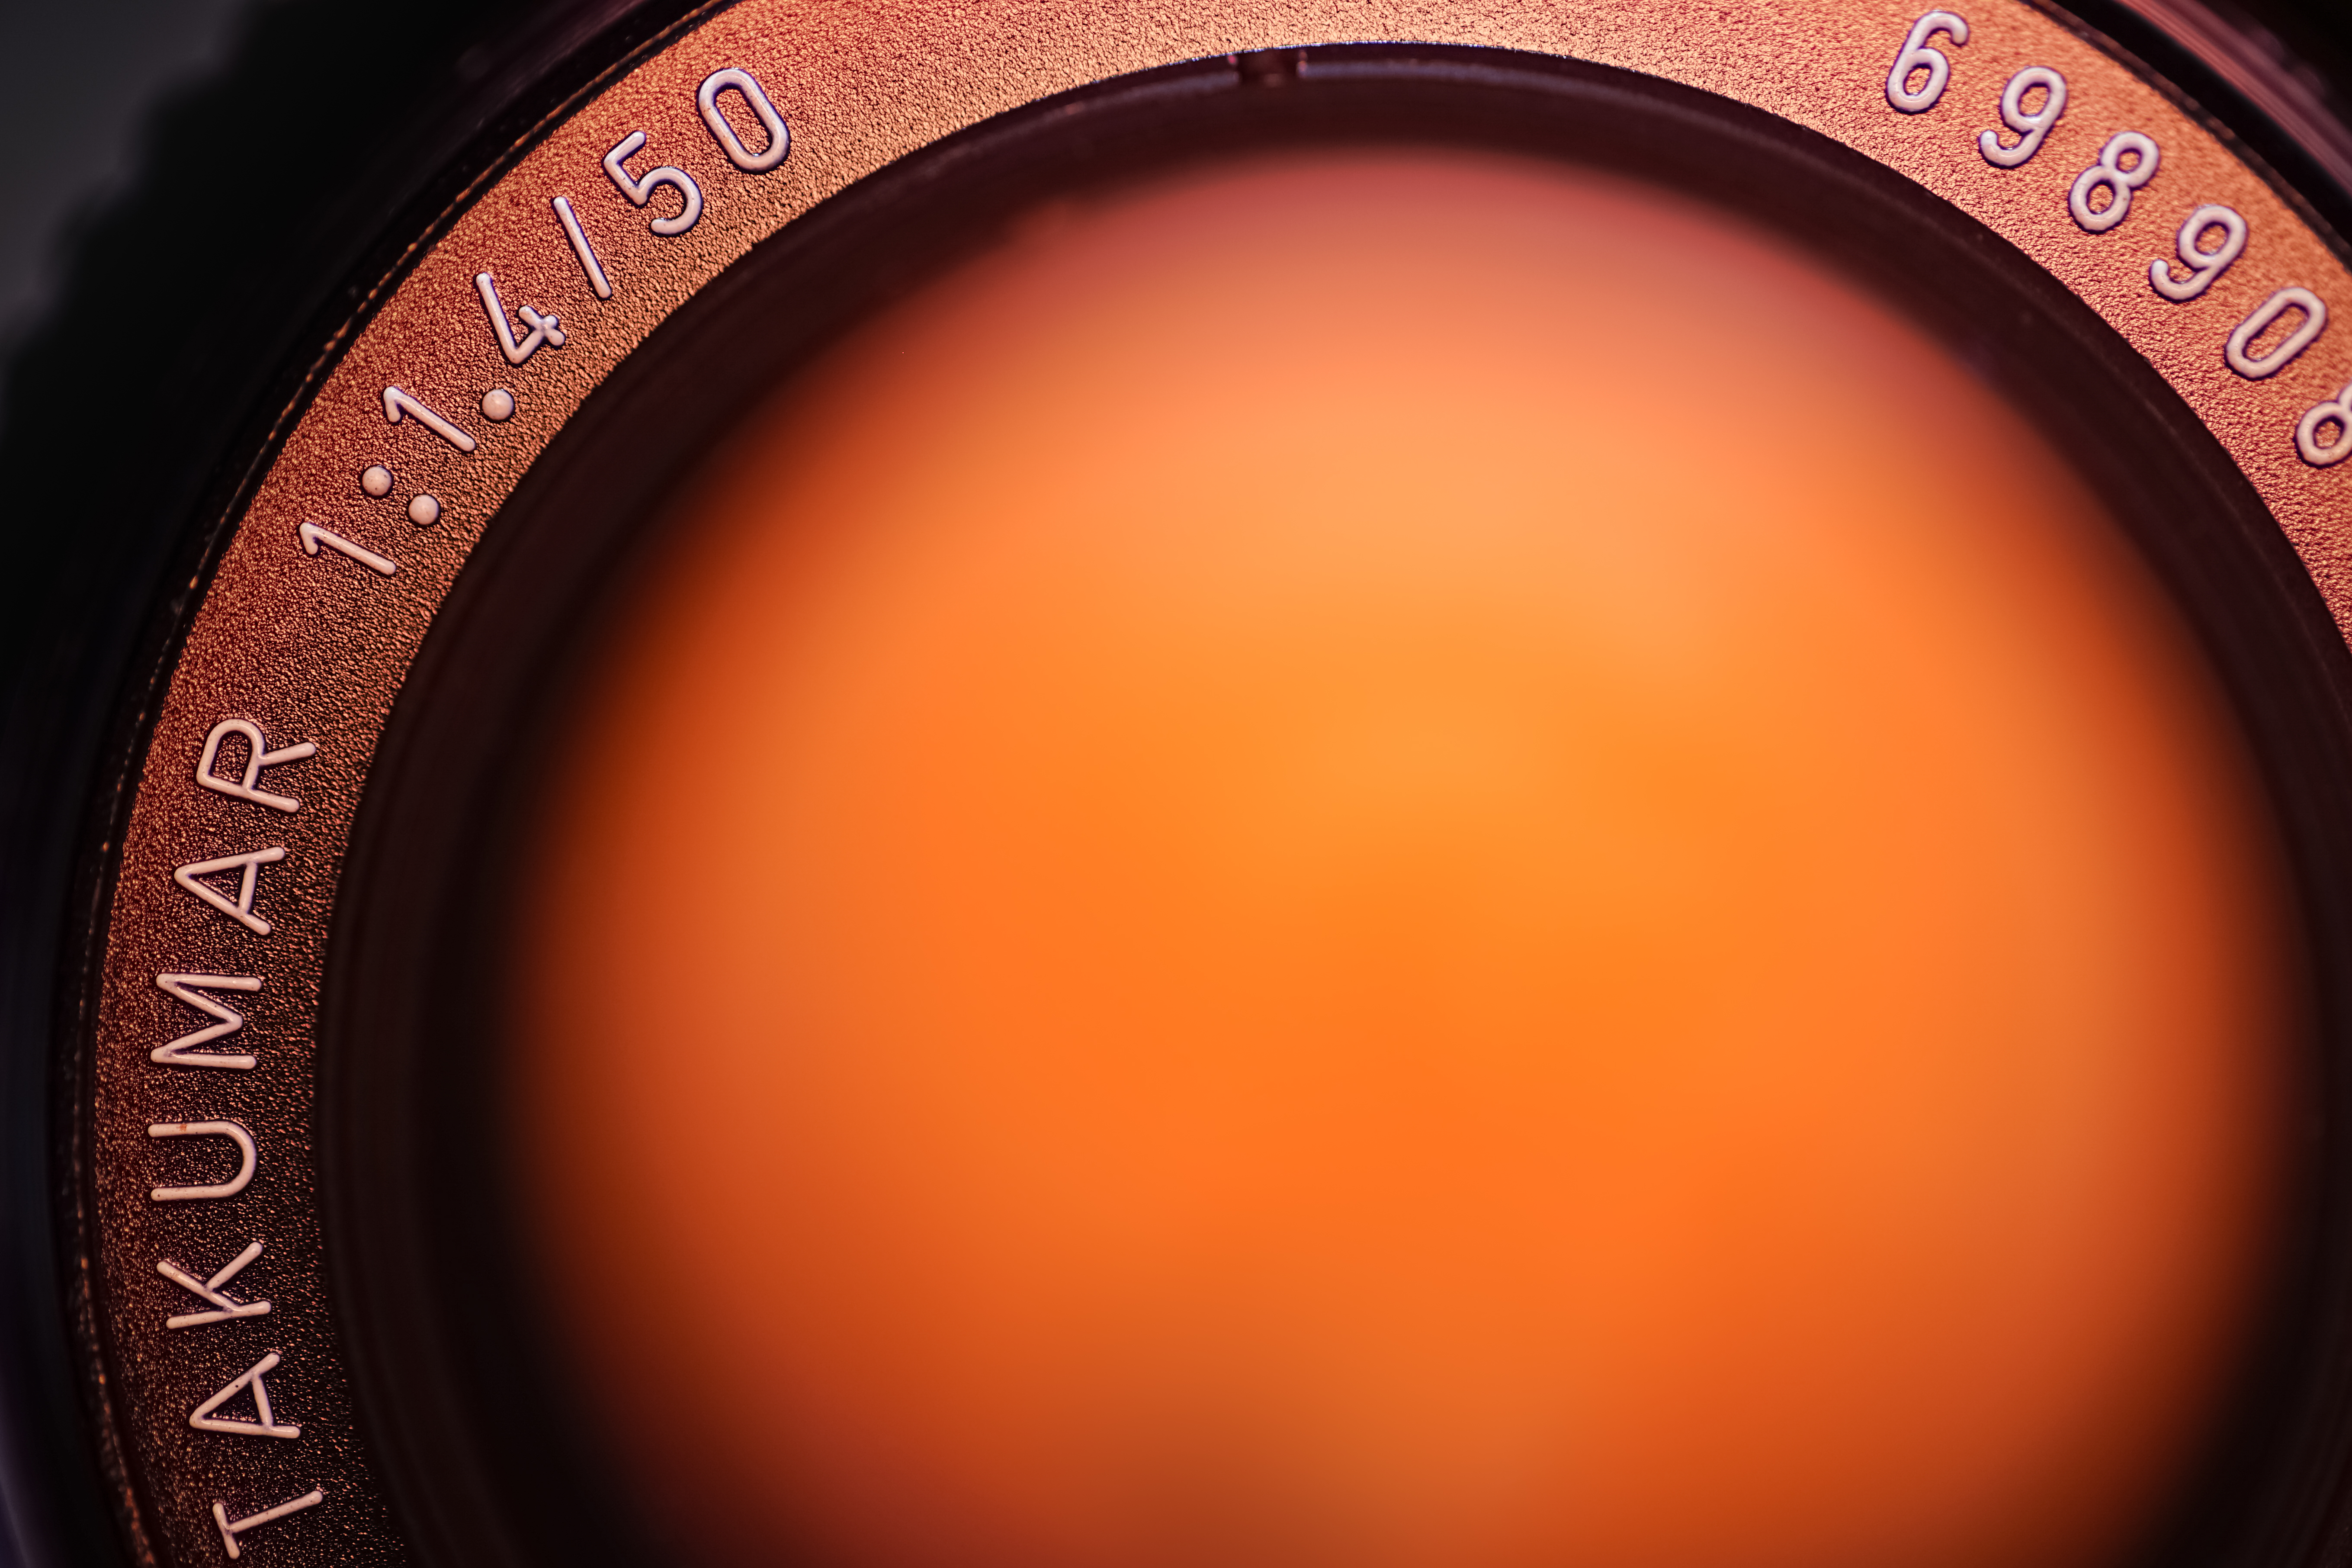
photography, color, circle, close up, porthole, eye, th, macromondays, hmm, shape, 90, ilce7m2, 272e, tamron90mmf28macro, macro photography, atomicnumber, thorium, theperiodictable, periodicnumber, atomicnumber90, periodicnumber90, man made object